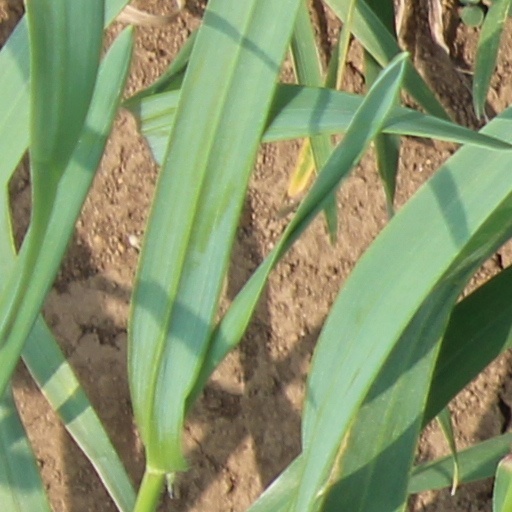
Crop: wheat